Chad Moeller

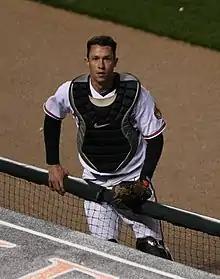
Moeller with the Baltimore Orioles in 2009

Moeller signed a minor league contract with the Baltimore Orioles on December 12, 2008. He was brought in to help mentor Matt Wieters during spring training. Moeller ultimately made the opening day roster as the backup catcher to Gregg Zaun. After batting .200 with a .259 on-base percentage in fifteen games, he was designated for assignment on May 29 when the Orioles promoted top catching prospect Matt Wieters from the Triple-A Norfolk Tides. Moeller cleared waivers five days later and was assigned to the Tides. Moeller was recalled to Baltimore on August 7 when the Orioles traded catcher Gregg Zaun to the Tampa Bay Rays.